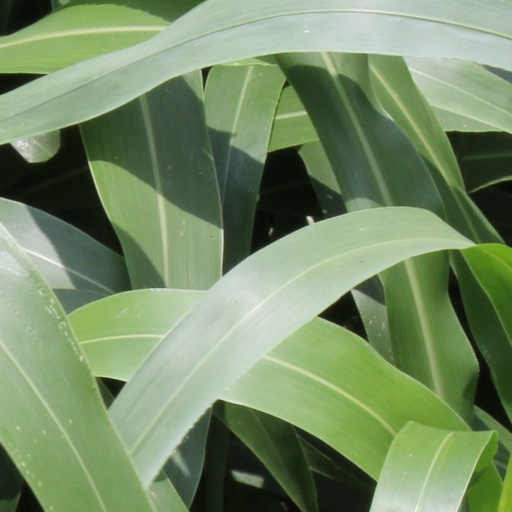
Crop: sorghum